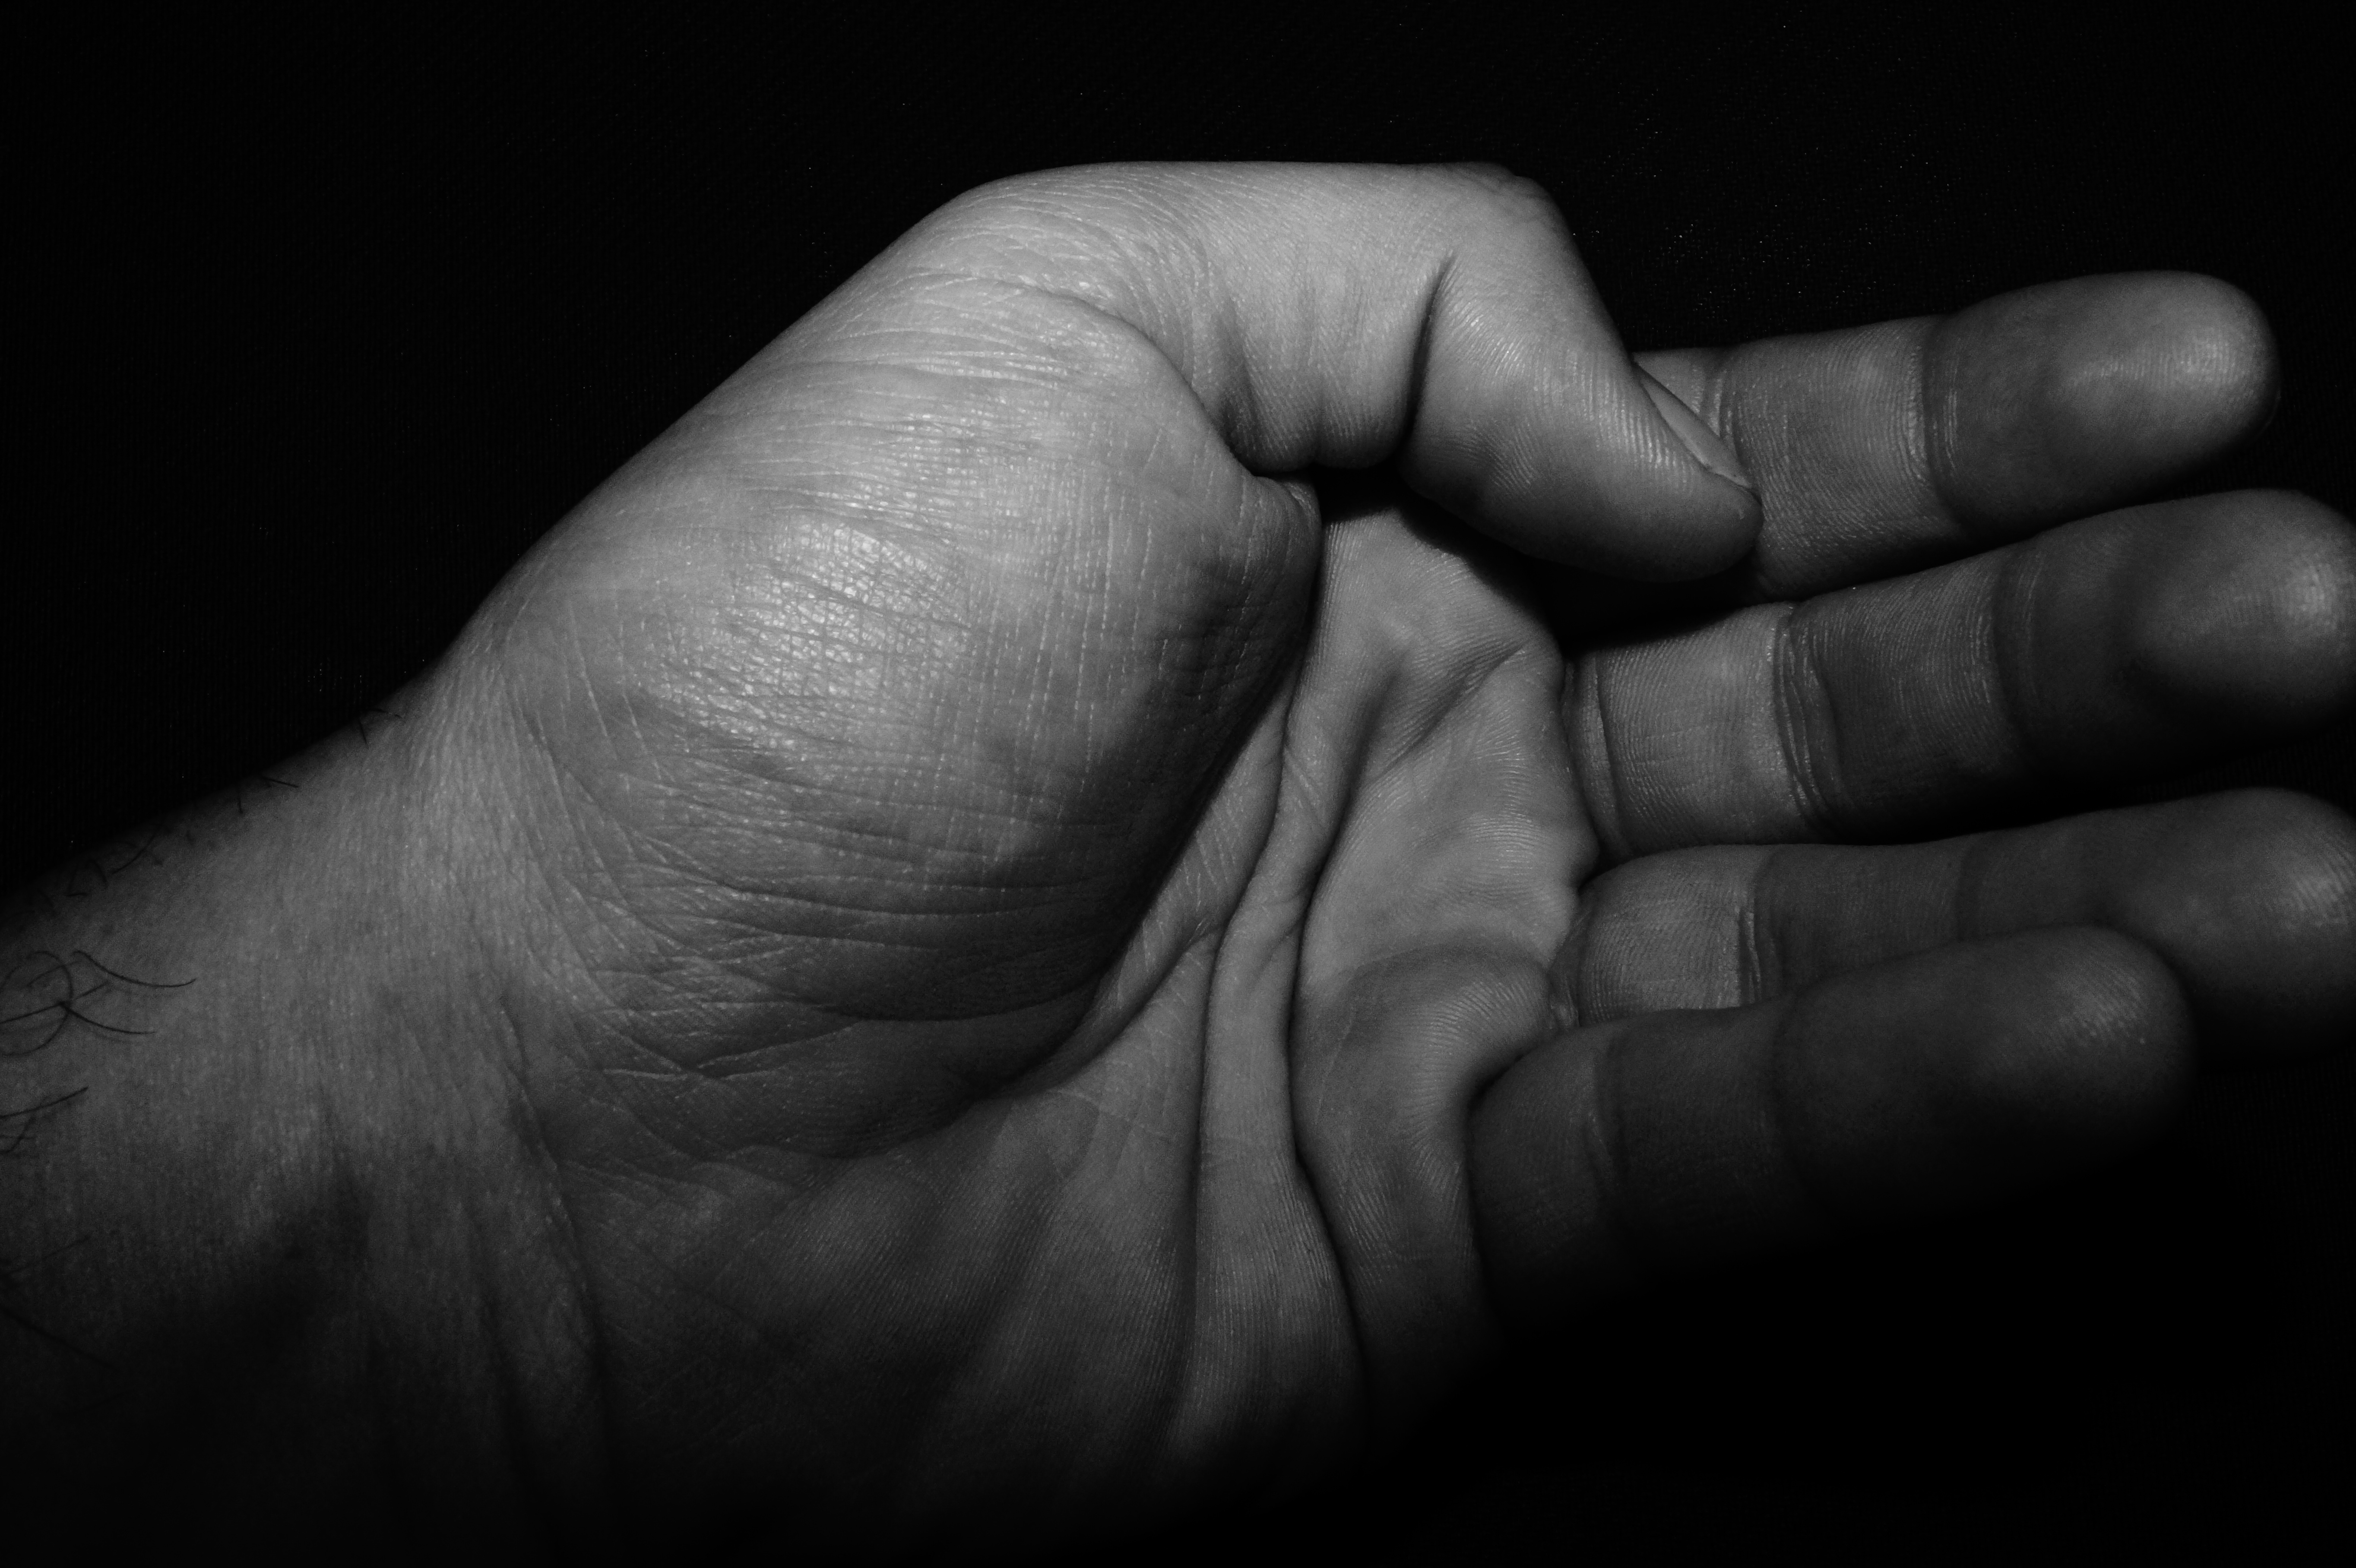
hand, black and white, white, photography, finger, darkness, black, monochrome, arm, close up, fear, hands, emotion, interaction, sense, monochrome photography